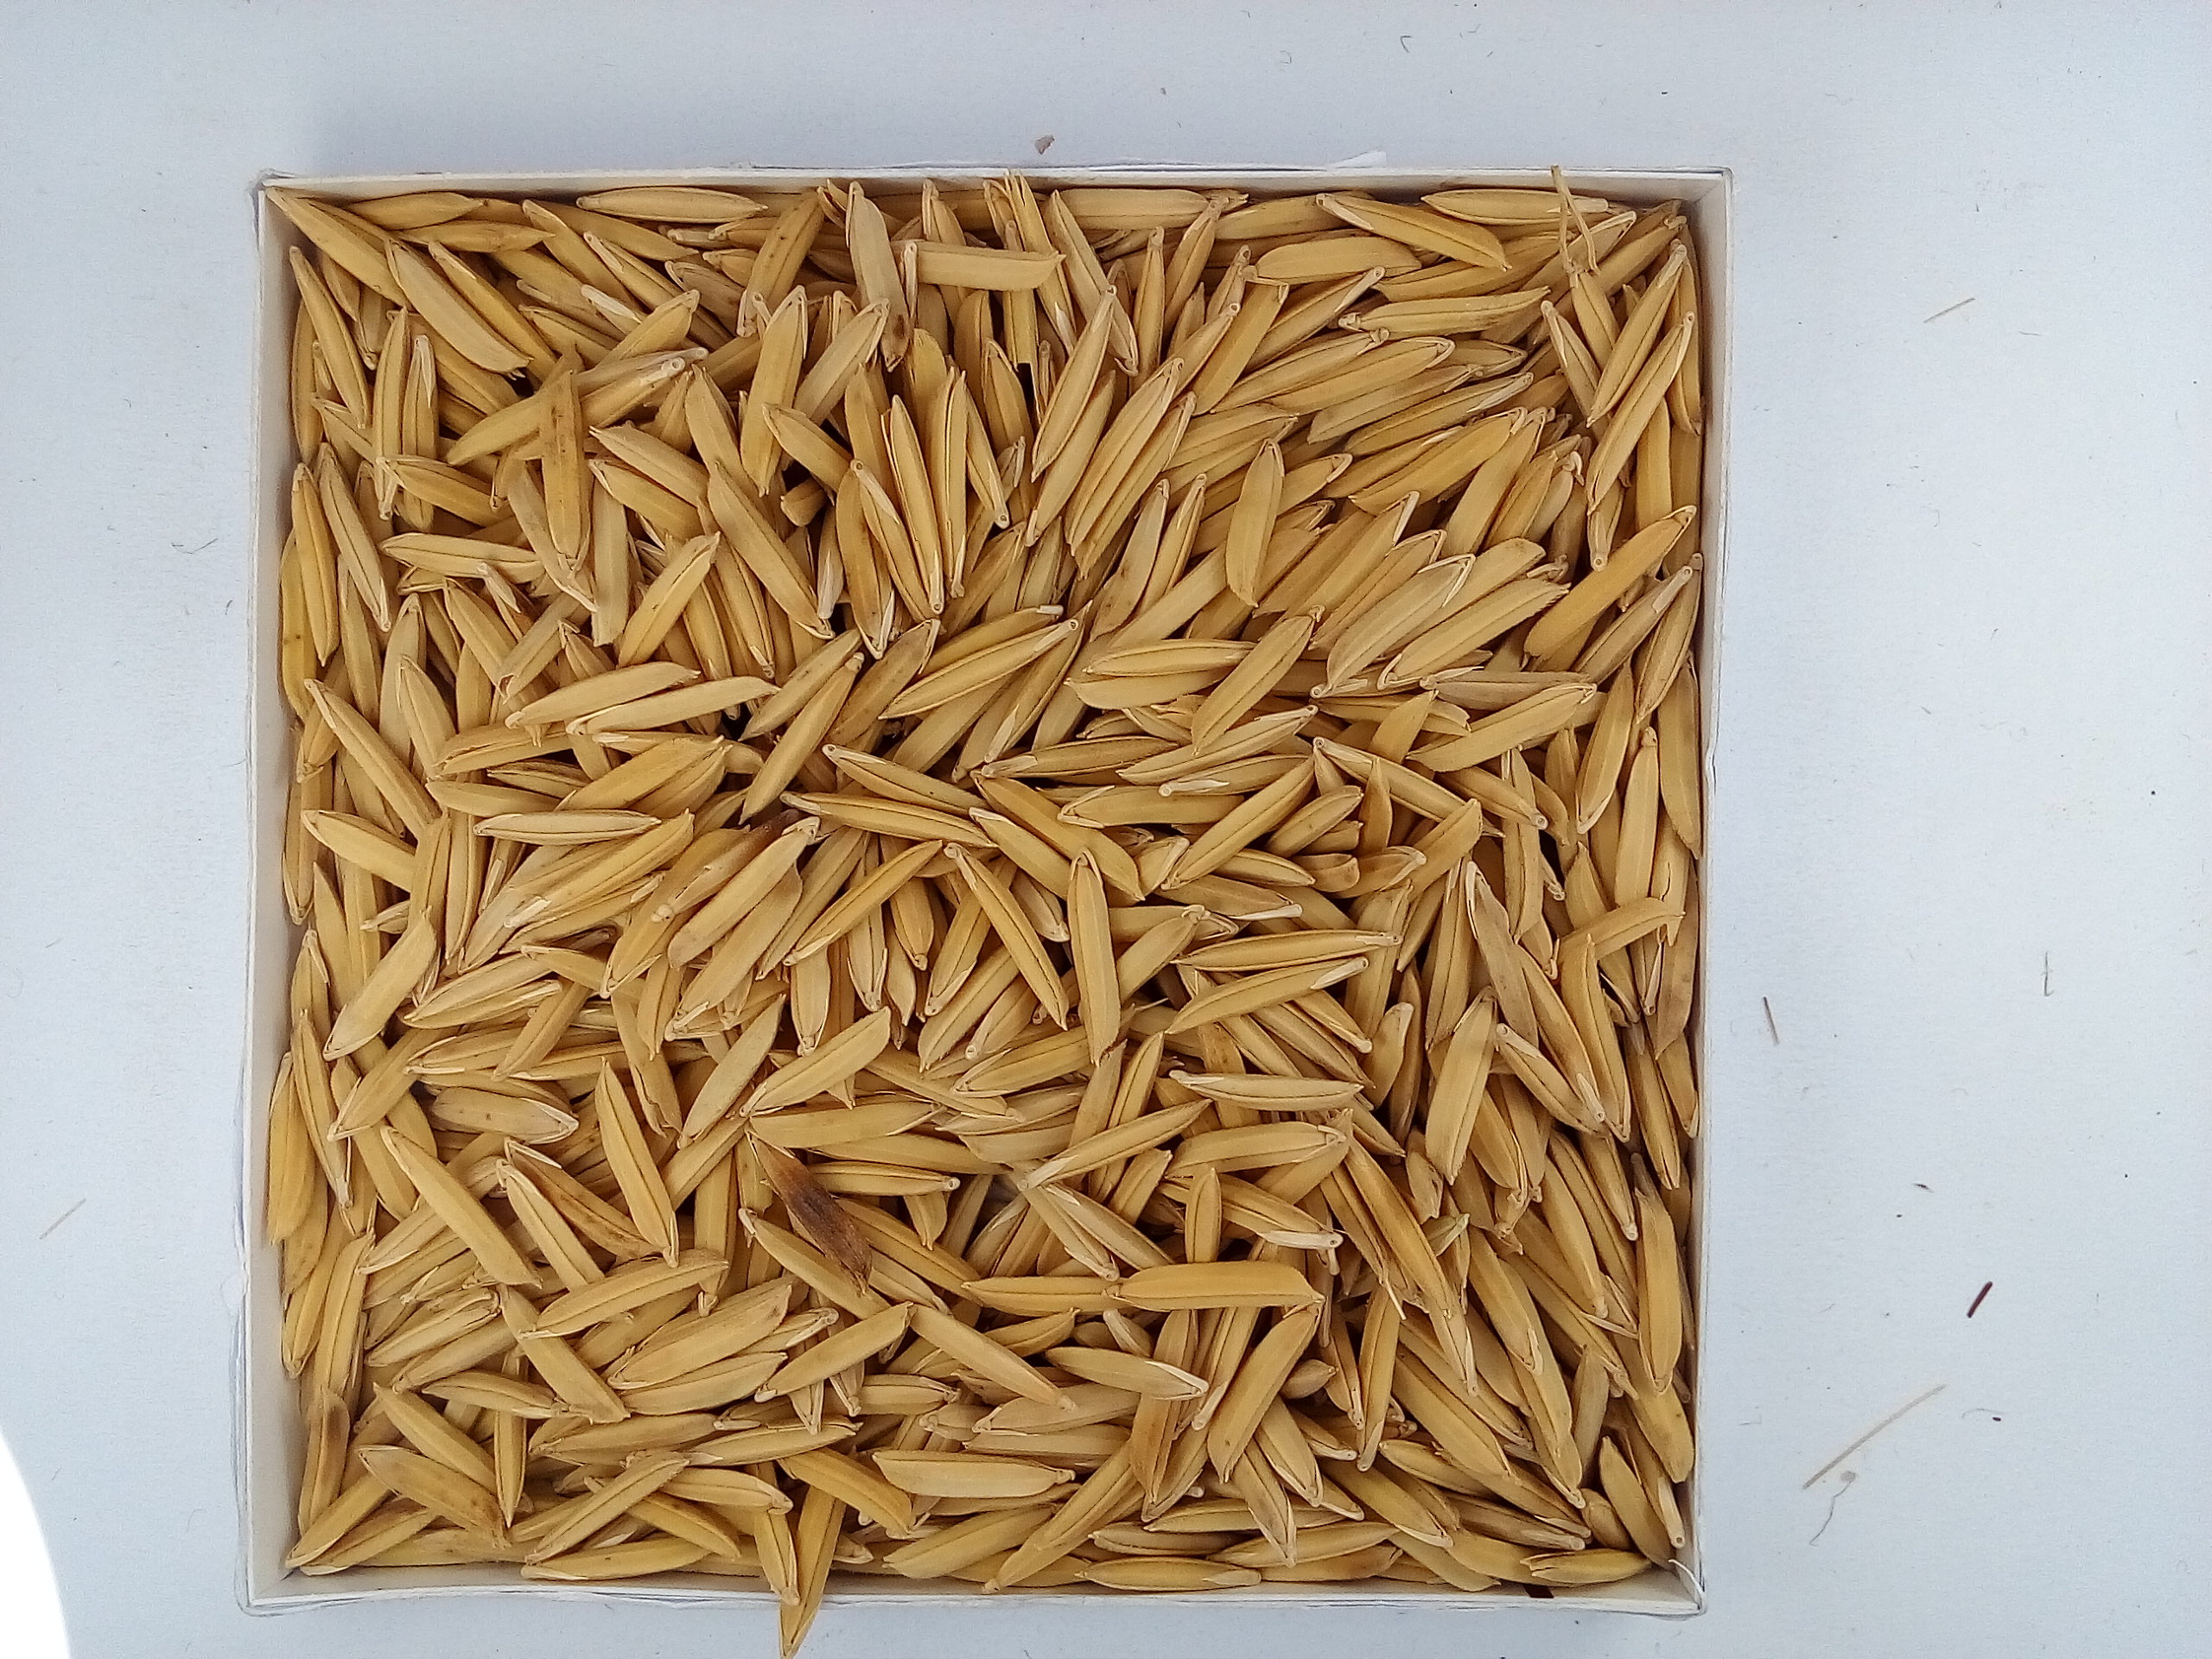
Rice seed variety: Unknown